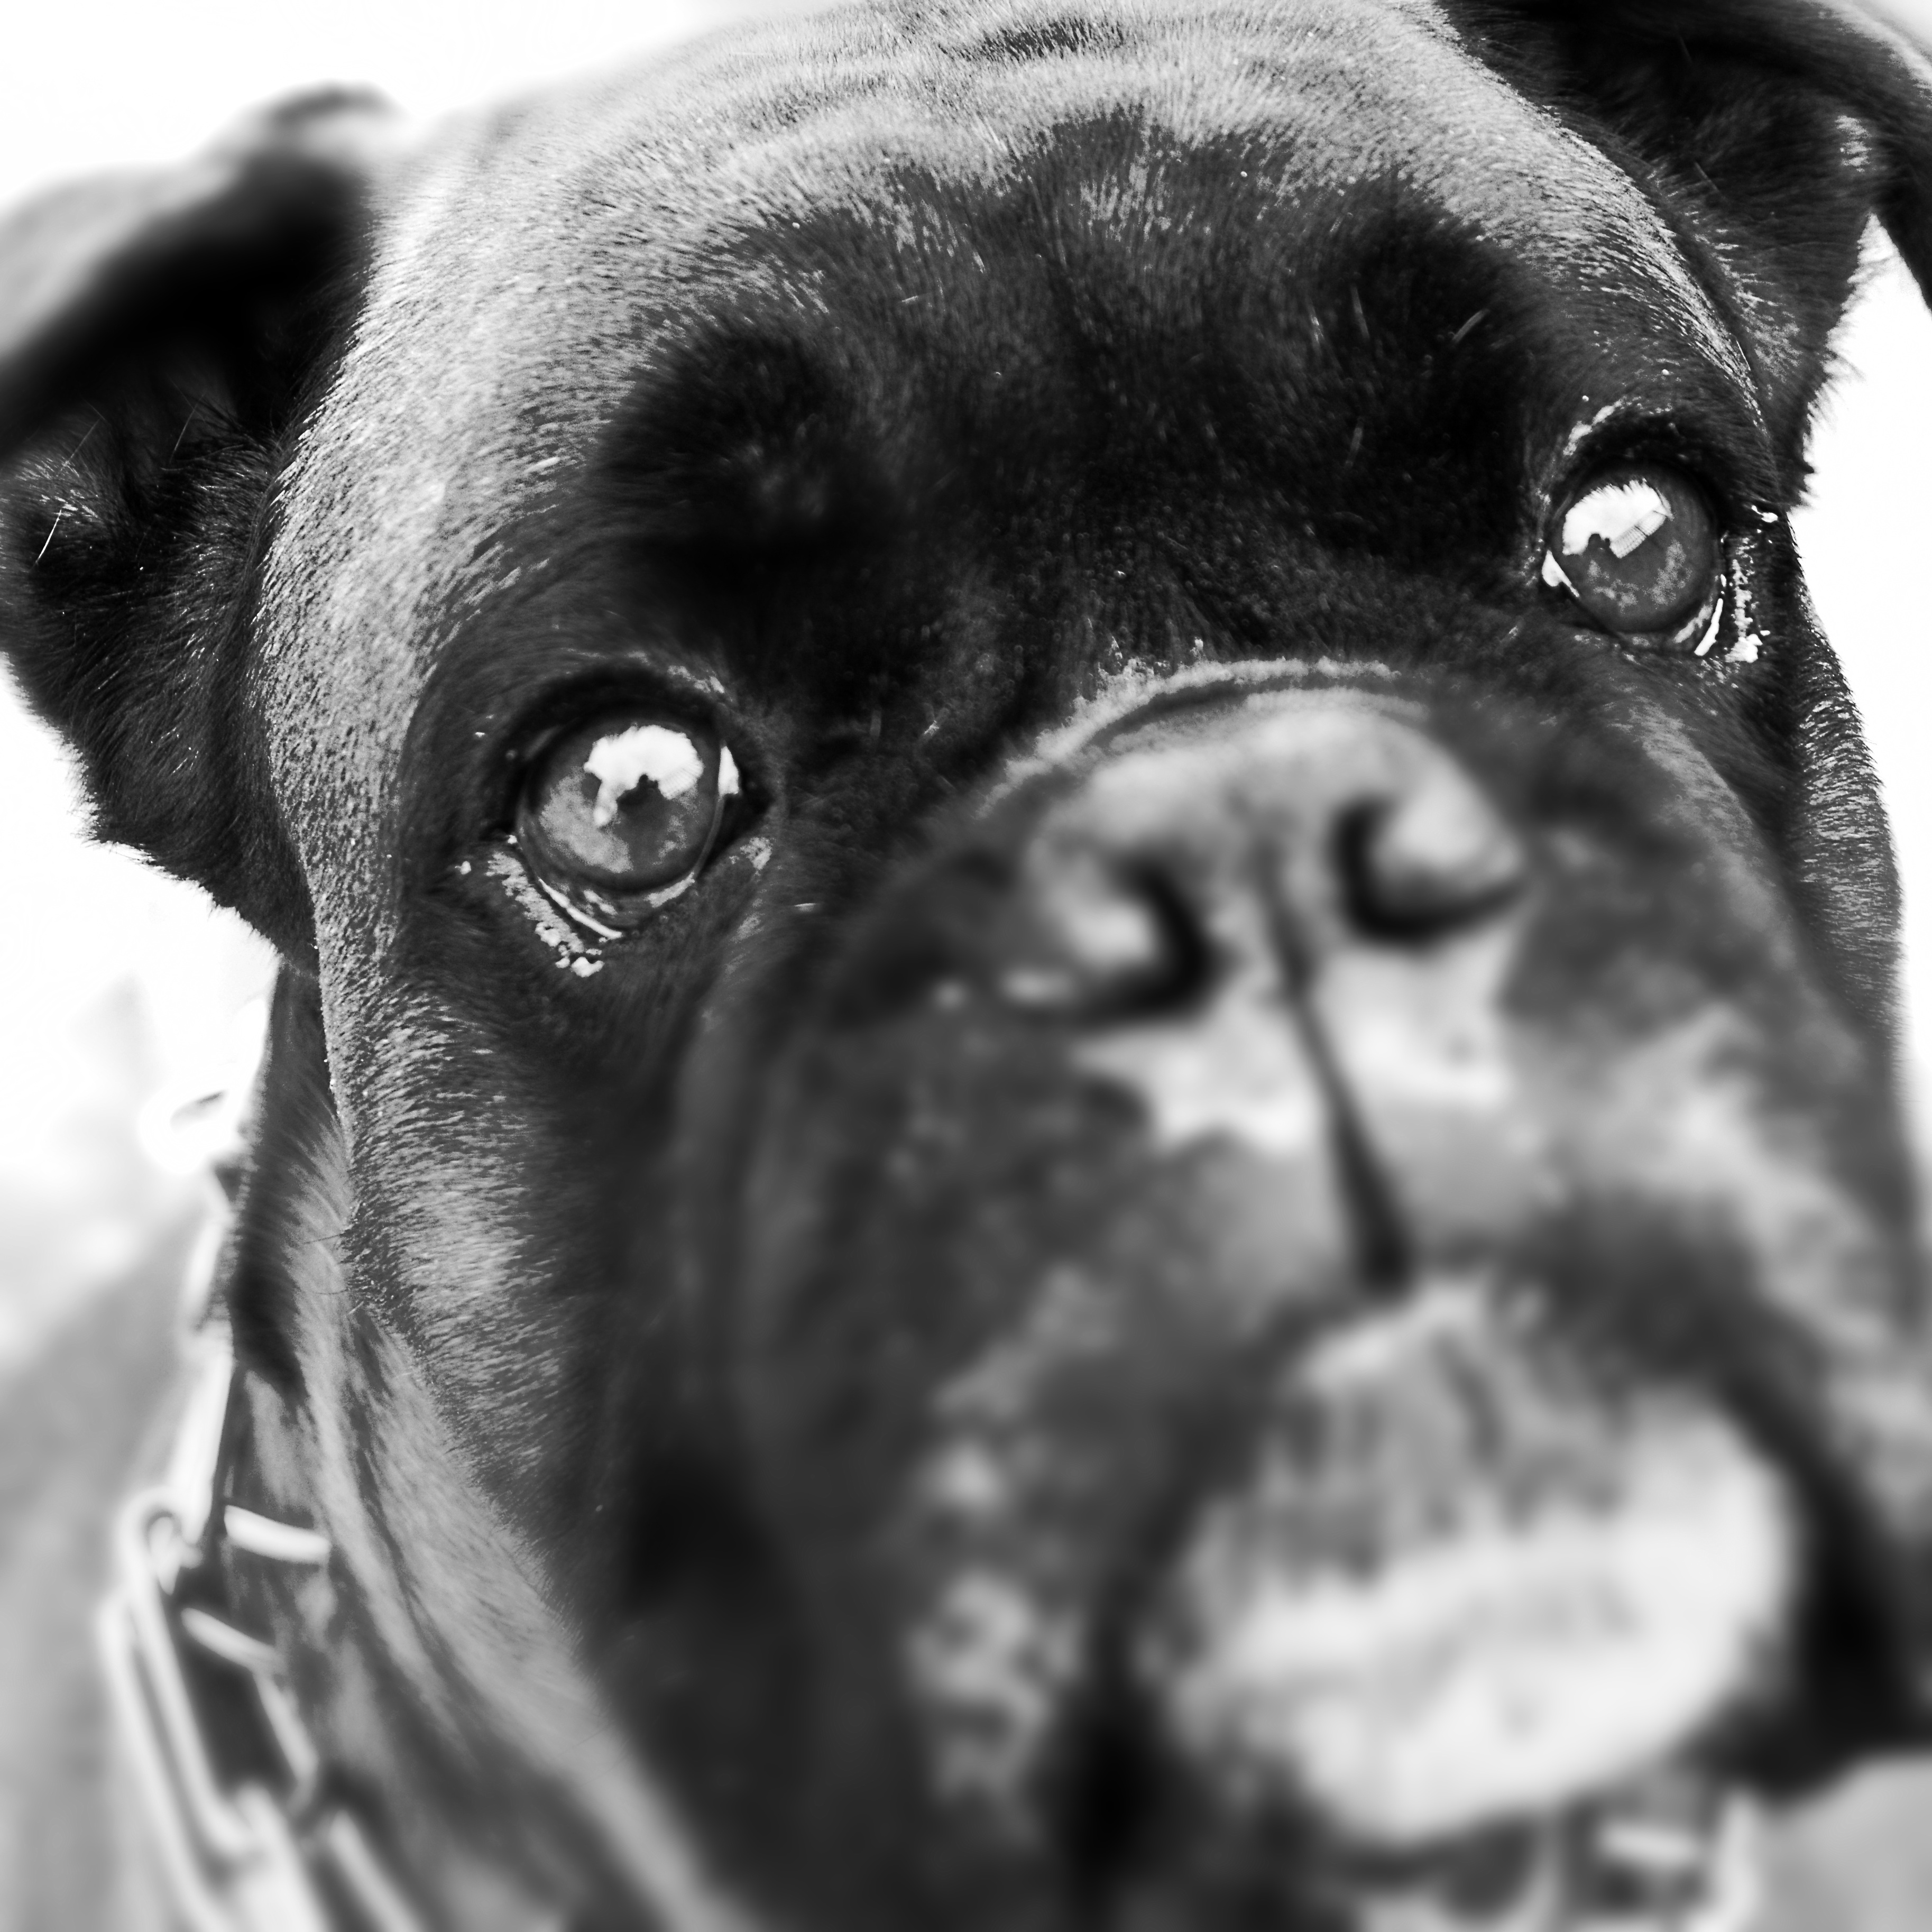
black and white, dog, mammal, black, monochrome, pug, close up, snout, vertebrate, dog breed, monochrome photography, dog like mammal, carnivoran